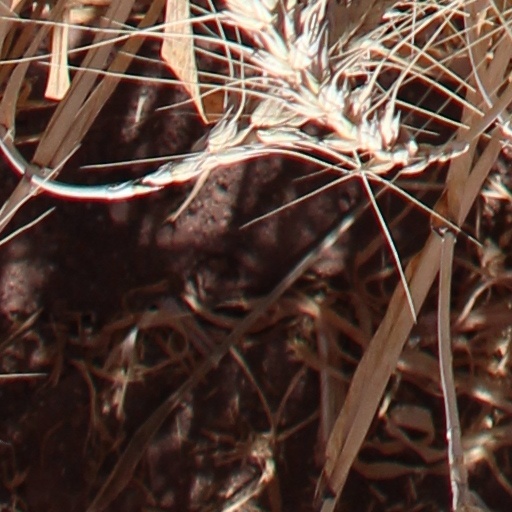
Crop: wheat